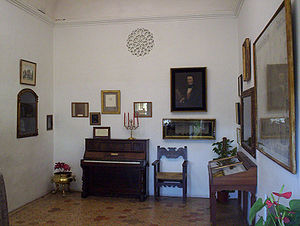
Frédéric Chopins og George Sands forhold / Forholdet indledes
Chopins klaver. Valldemossa, Mallorca.
Frédéric Chopin og George Sand havde et romantisk forhold fra 1838 til 1847.